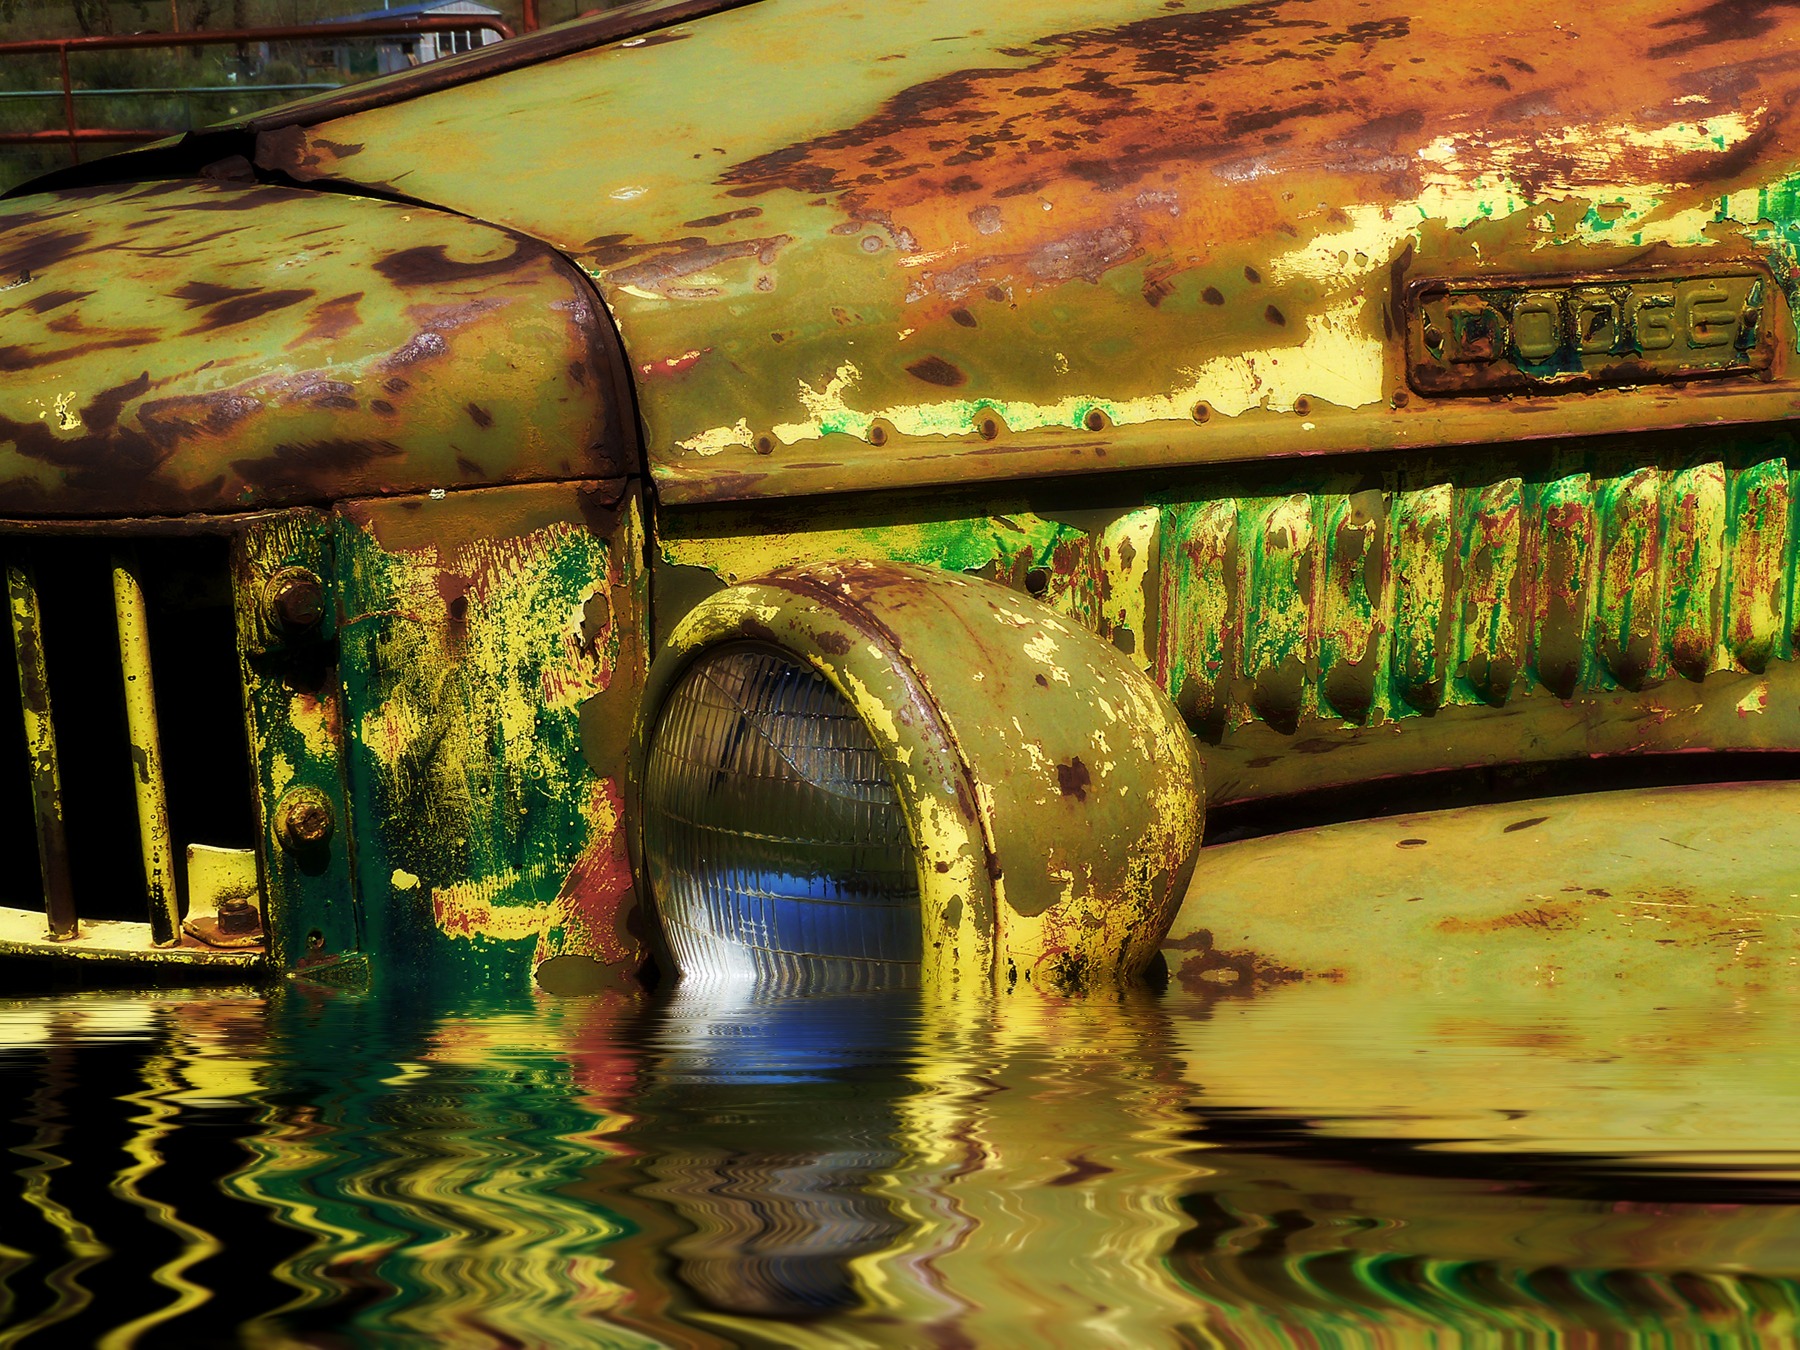
water, vintage, antique, automobile, transportation, truck, reflection, vehicle, amusement park, flood, color, park, art, temple, dodge, oldsmobile, mirroring, flooded, corrosion, old timer, corrosives, old rusty car